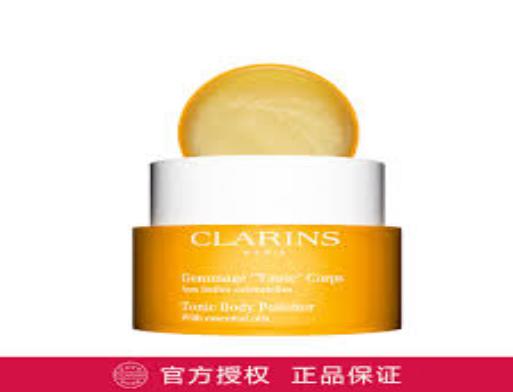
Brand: clarins
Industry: Necessities